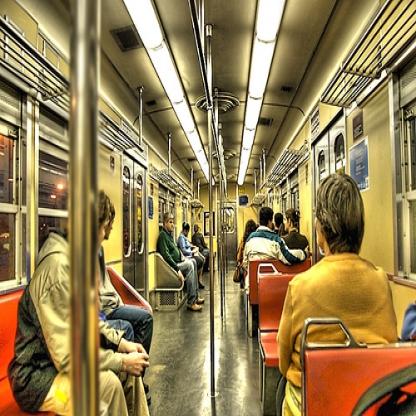
Scene: Indoor